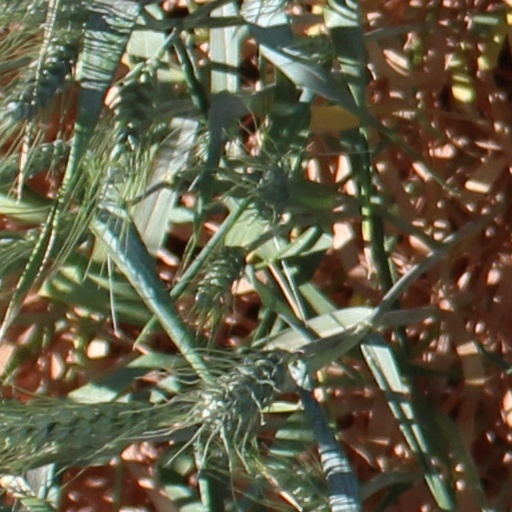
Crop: wheat